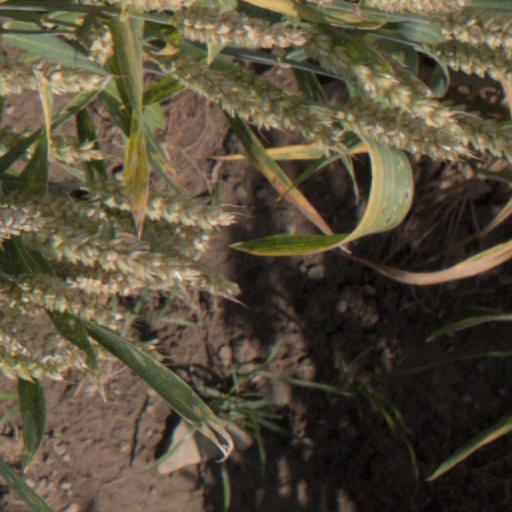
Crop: wheat